YZ Ceti

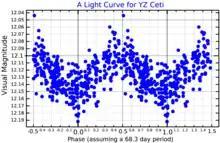
A visual band light curve for YZ Ceti, adapted from Jayasinghe "et al." (2017)

YZ Ceti is a variable star designation: the star shows occasional rapid and brief increases in brightness, sometimes reaching magnitude 12.03, caused by eruptions from the surface. This type of variable star is known as a UV Ceti star after its first member, or more colloquially as a flare star.